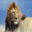
Label: lion